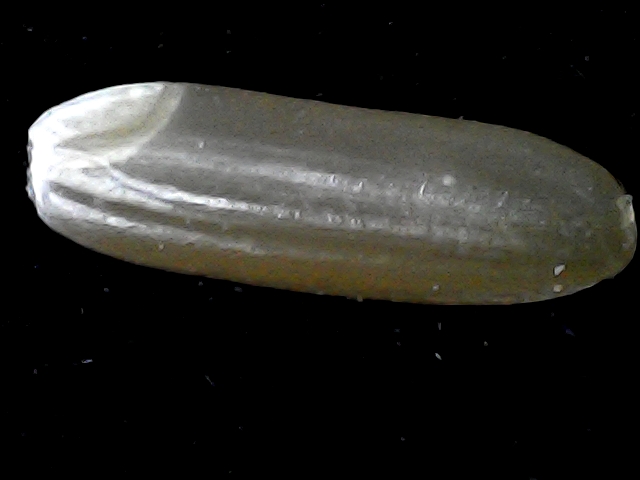
Rice variety: BR23